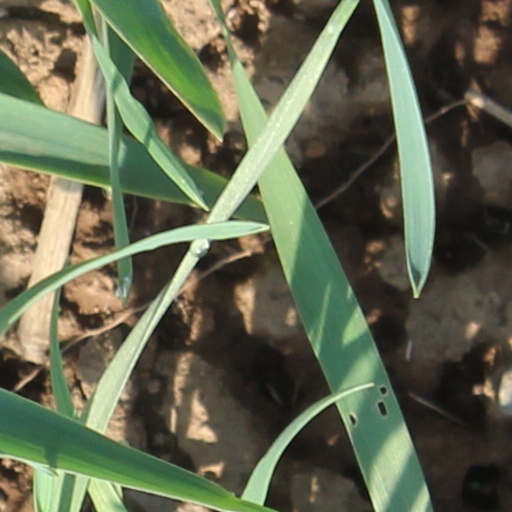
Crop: wheat